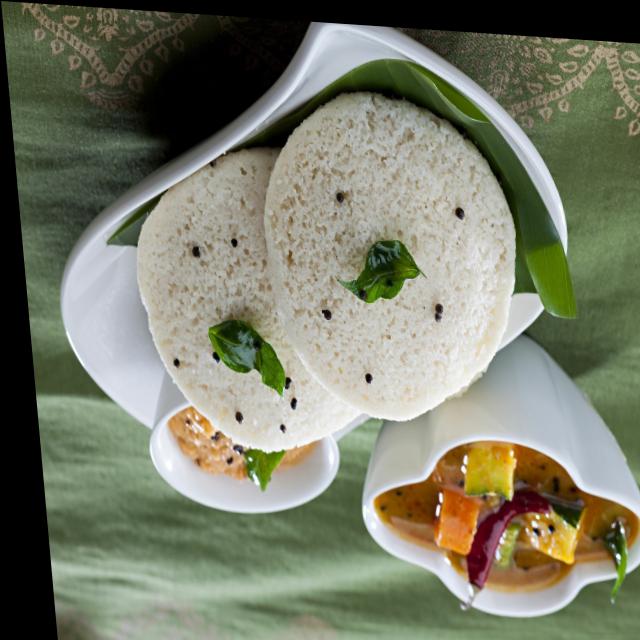
Dish: idli